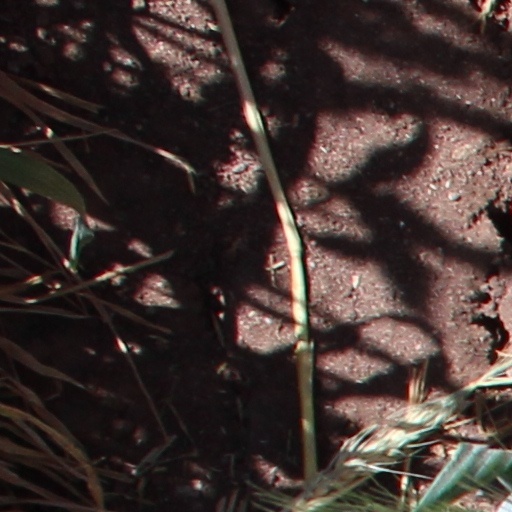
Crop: wheat